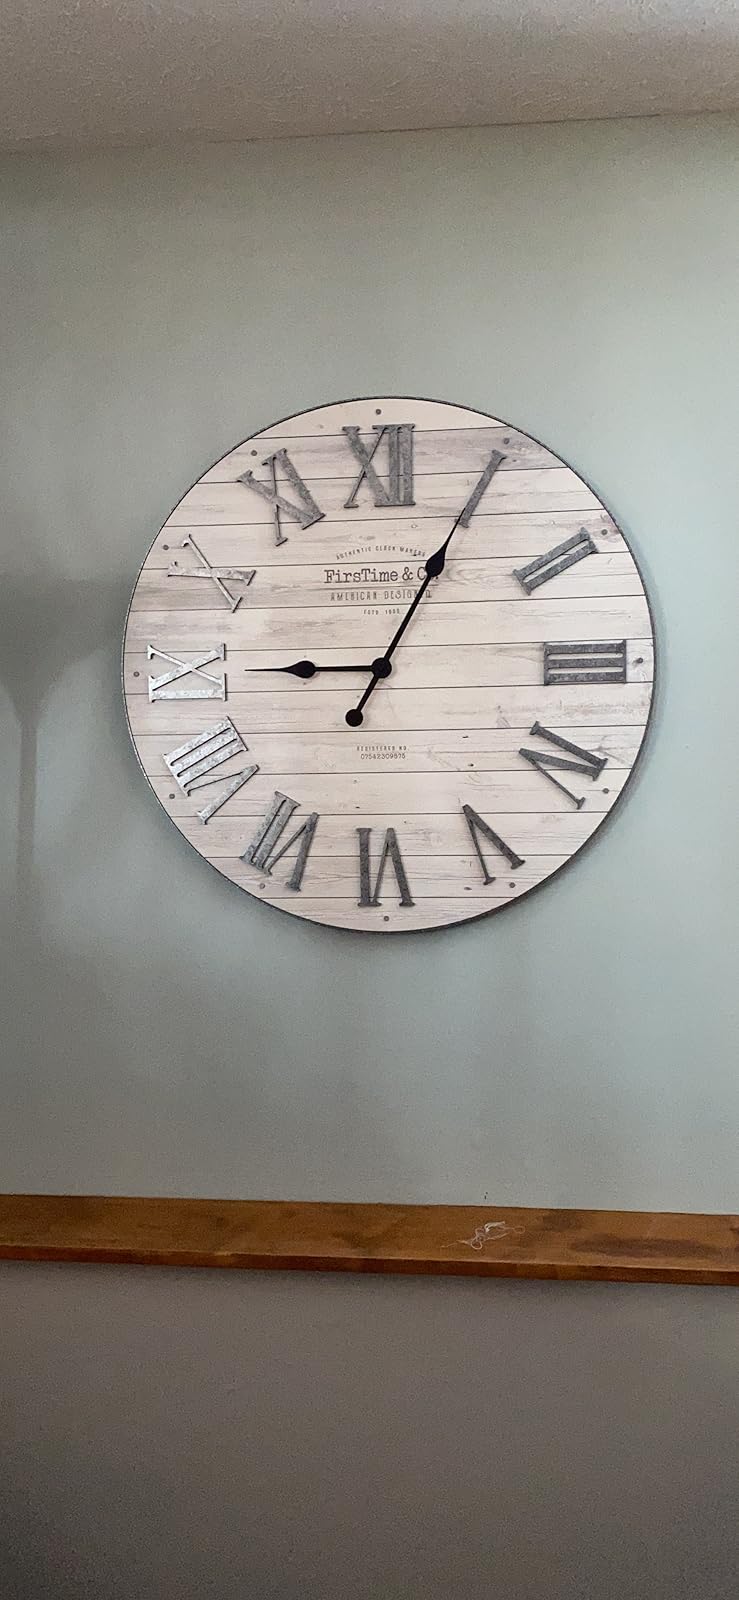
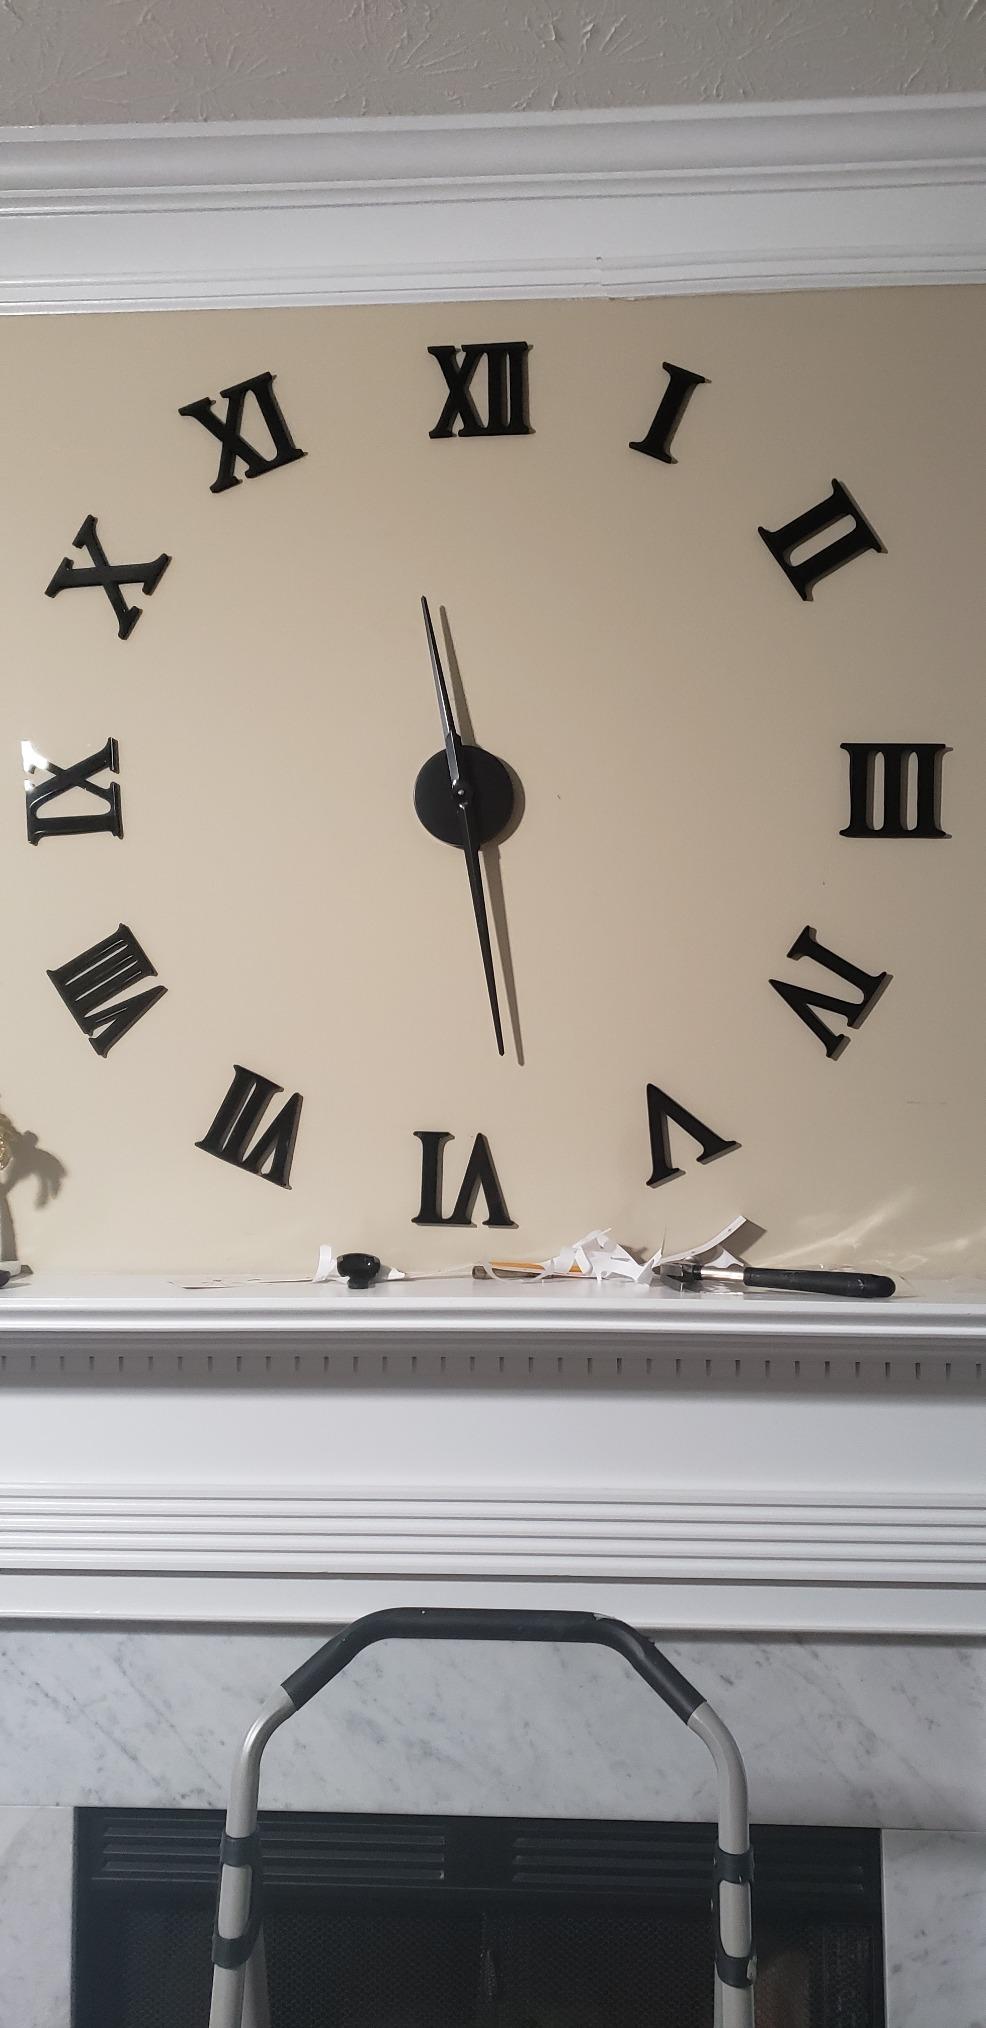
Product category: clock
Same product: no